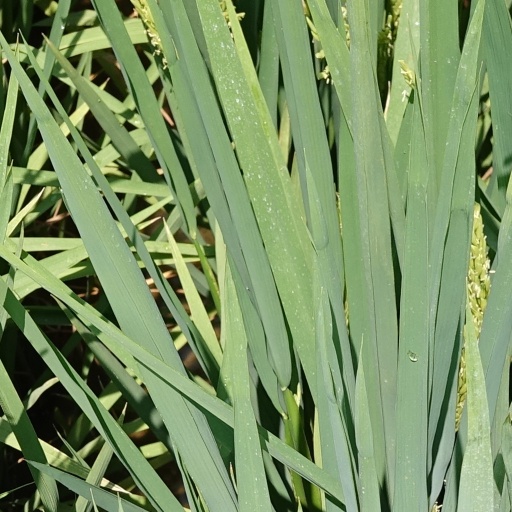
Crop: rice